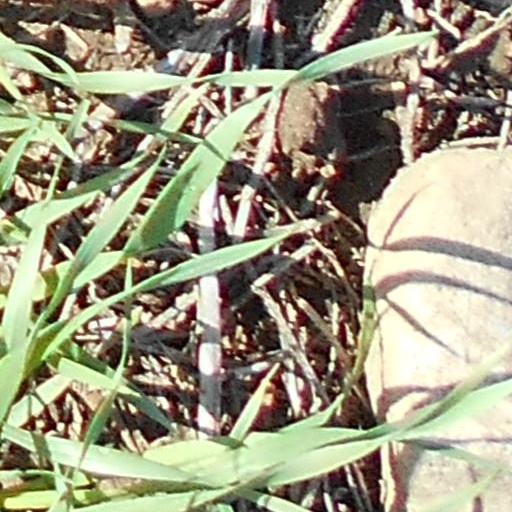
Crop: wheat